1929 Palestine riots

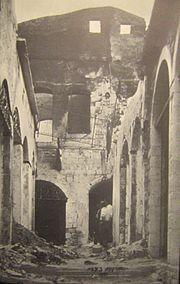
Jewish houses in Safed following the 1929 riots

On 20 August, Haganah leaders proposed to provide defence for 600 Jews of the Old Yishuv in Hebron, or to help them evacuate. However, the leaders of the Hebron community declined these offers, insisting that they trusted the "A'yan" (Arab notables) to protect them.